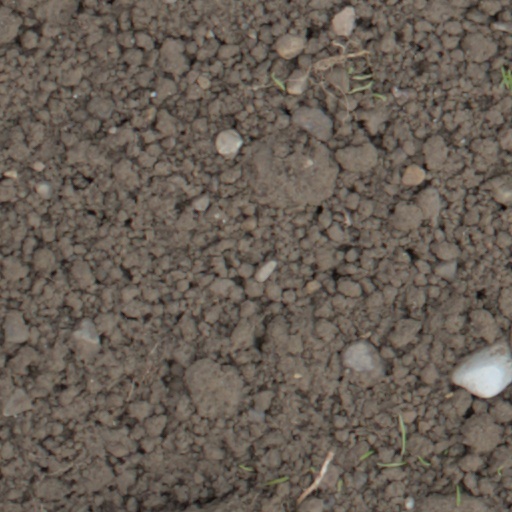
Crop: wheat